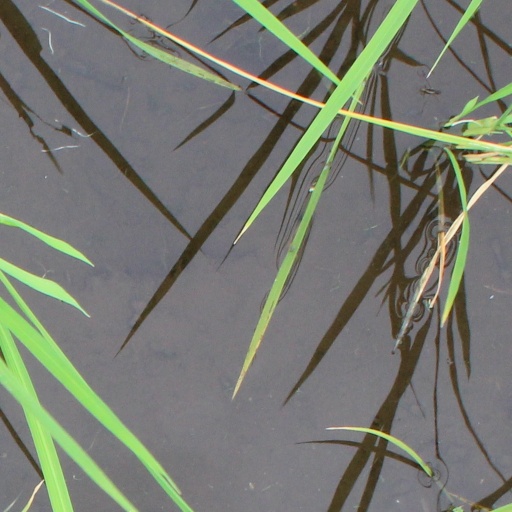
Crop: rice